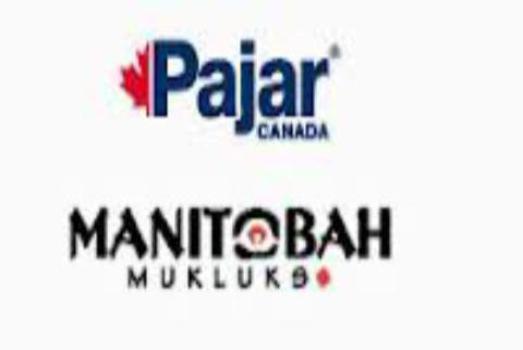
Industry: Clothes